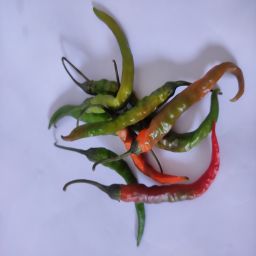
Crop: Chile Pepper
Quality: Old